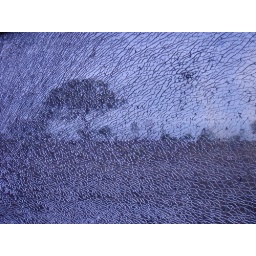
This is all that you can see from the window glass shattered by a miscreant's stone!